Fernanda Melchionna

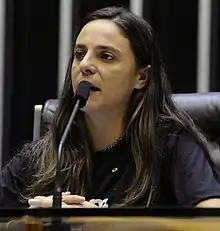
Melchionna in March 2019

Fernanda Melchionna e Silva (born 2 February 1984) is a Brazilian politician and former bank clerk and librarian. She has spent her political career representing the state of Rio Grande do Sul, having served as federal deputy representative since 2019.